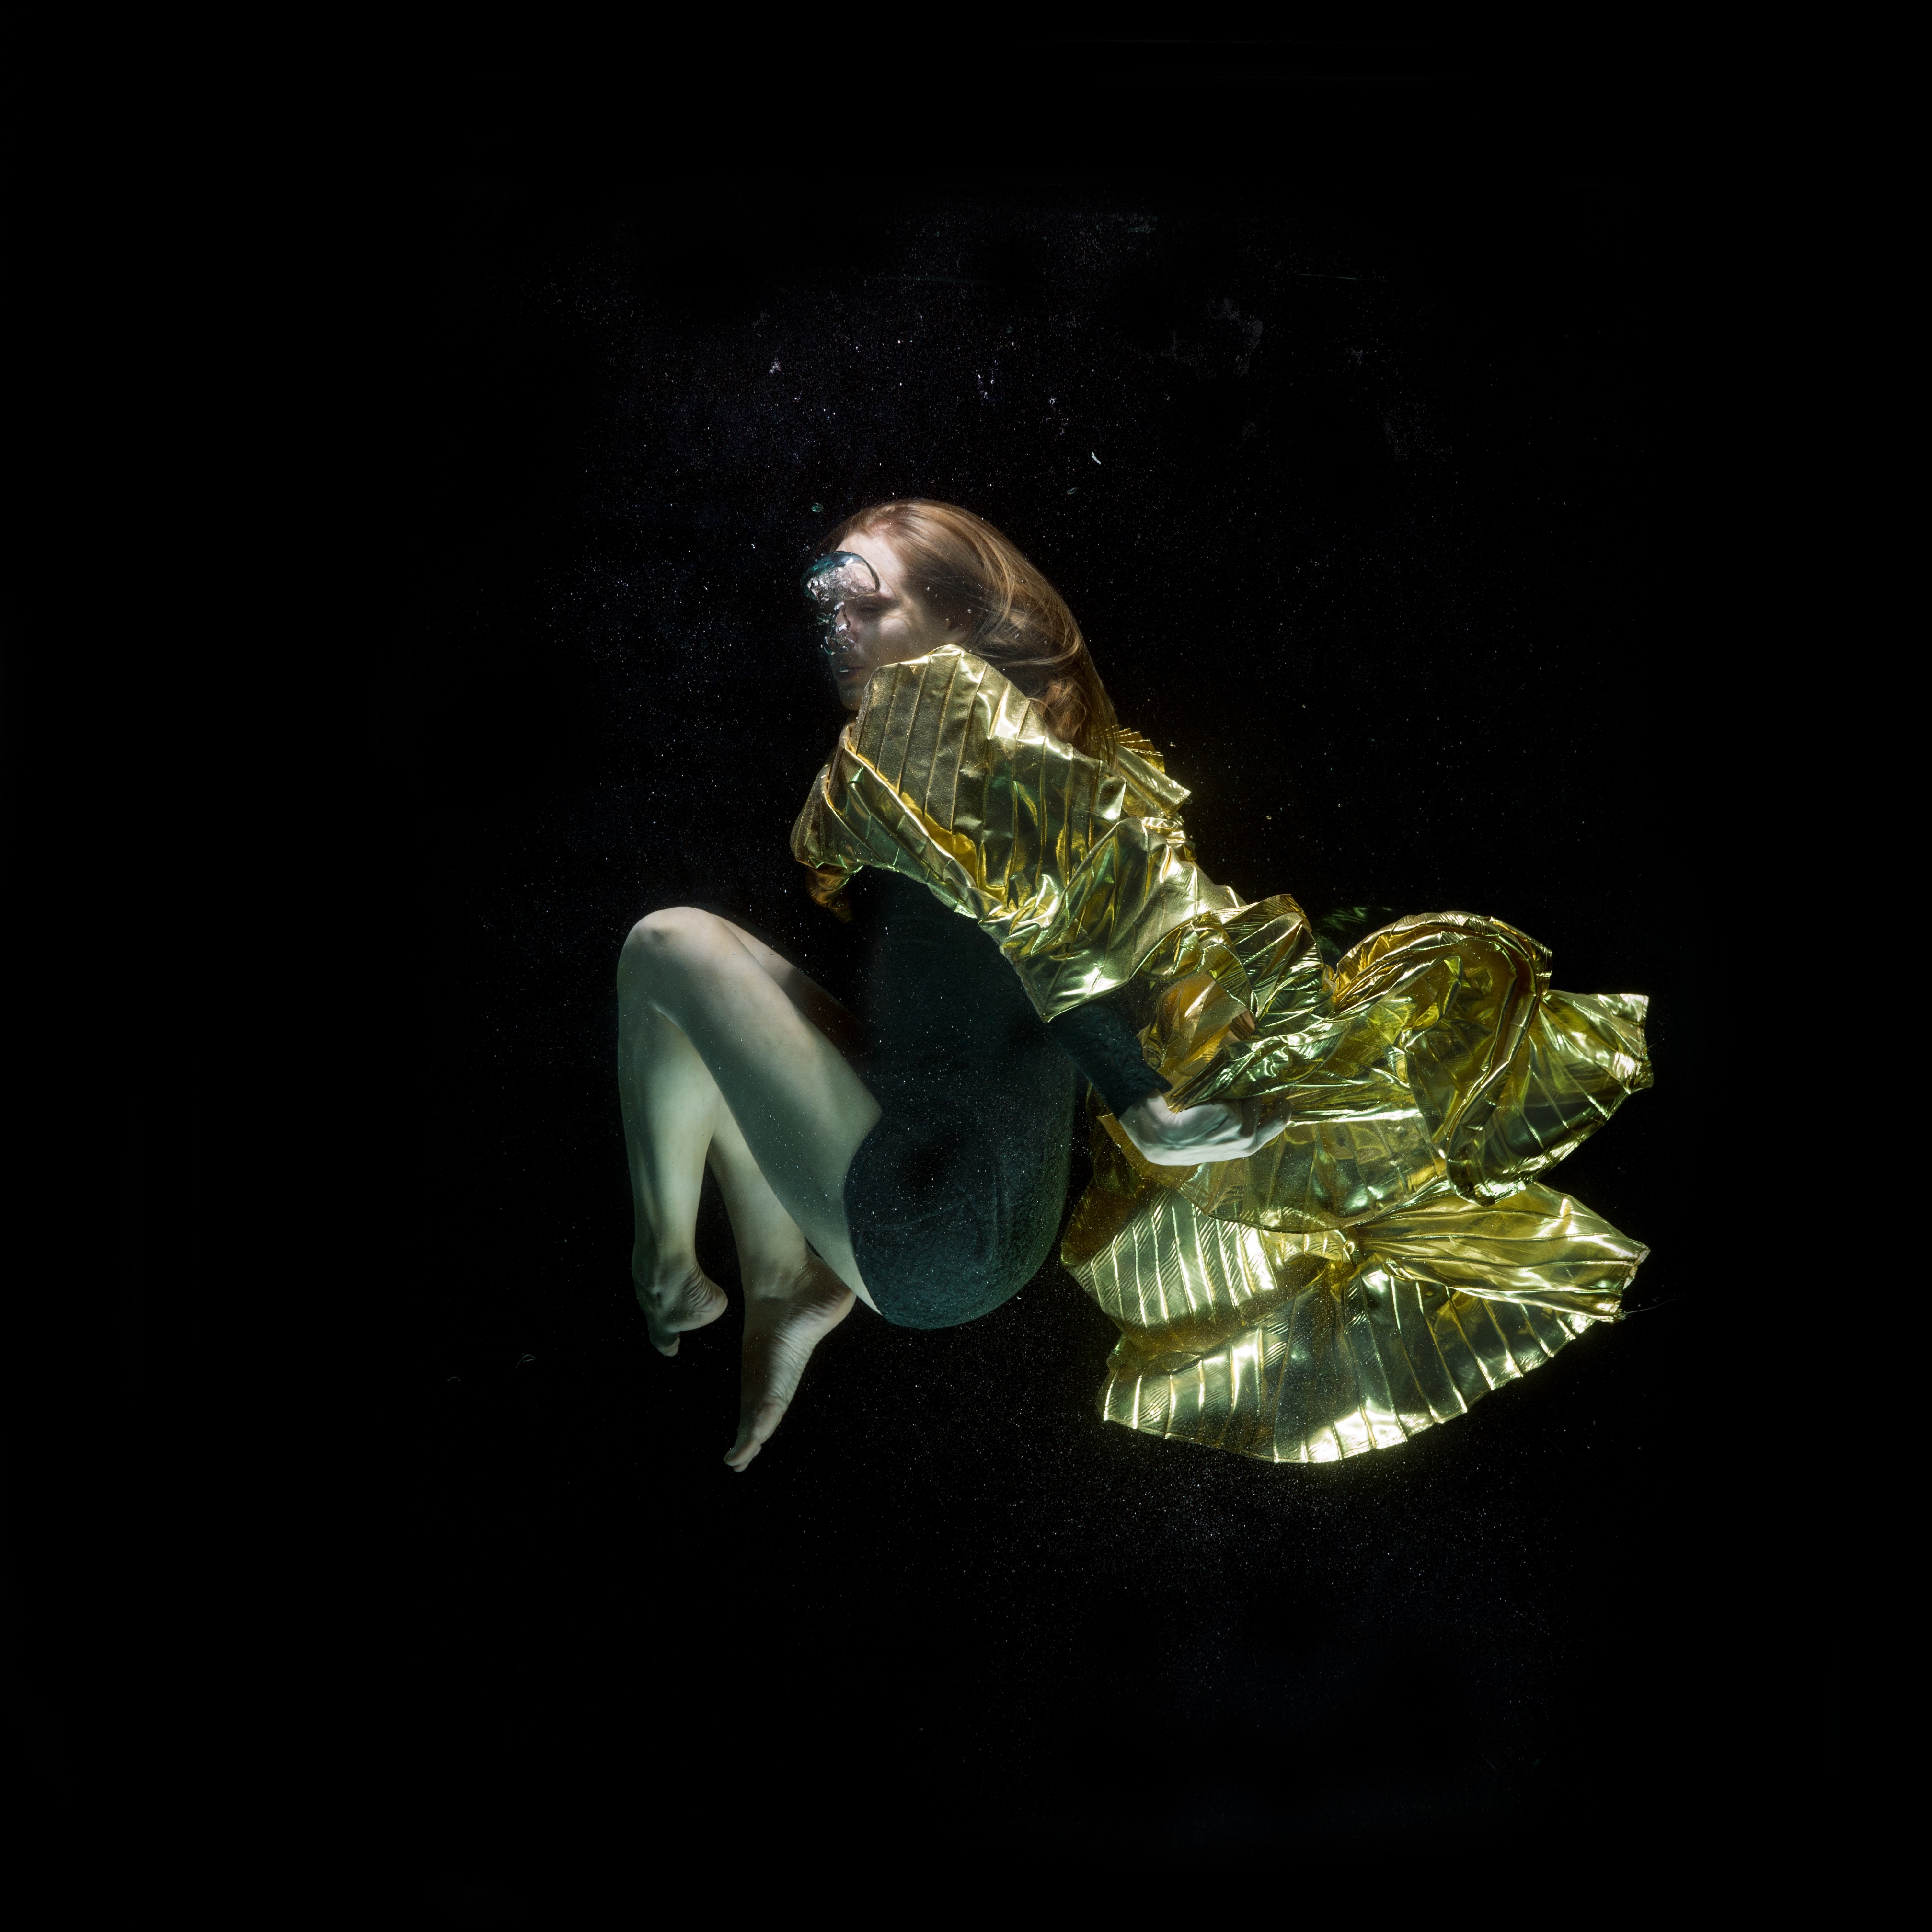
water, live, model, fashion, freedom, yellow, life, dive, jewellery, art, exposure, dress, fiction, deep, breath, beauty, concept, tank, macro photography, women's, fashion accessory, under the beautiful arts, suffocation